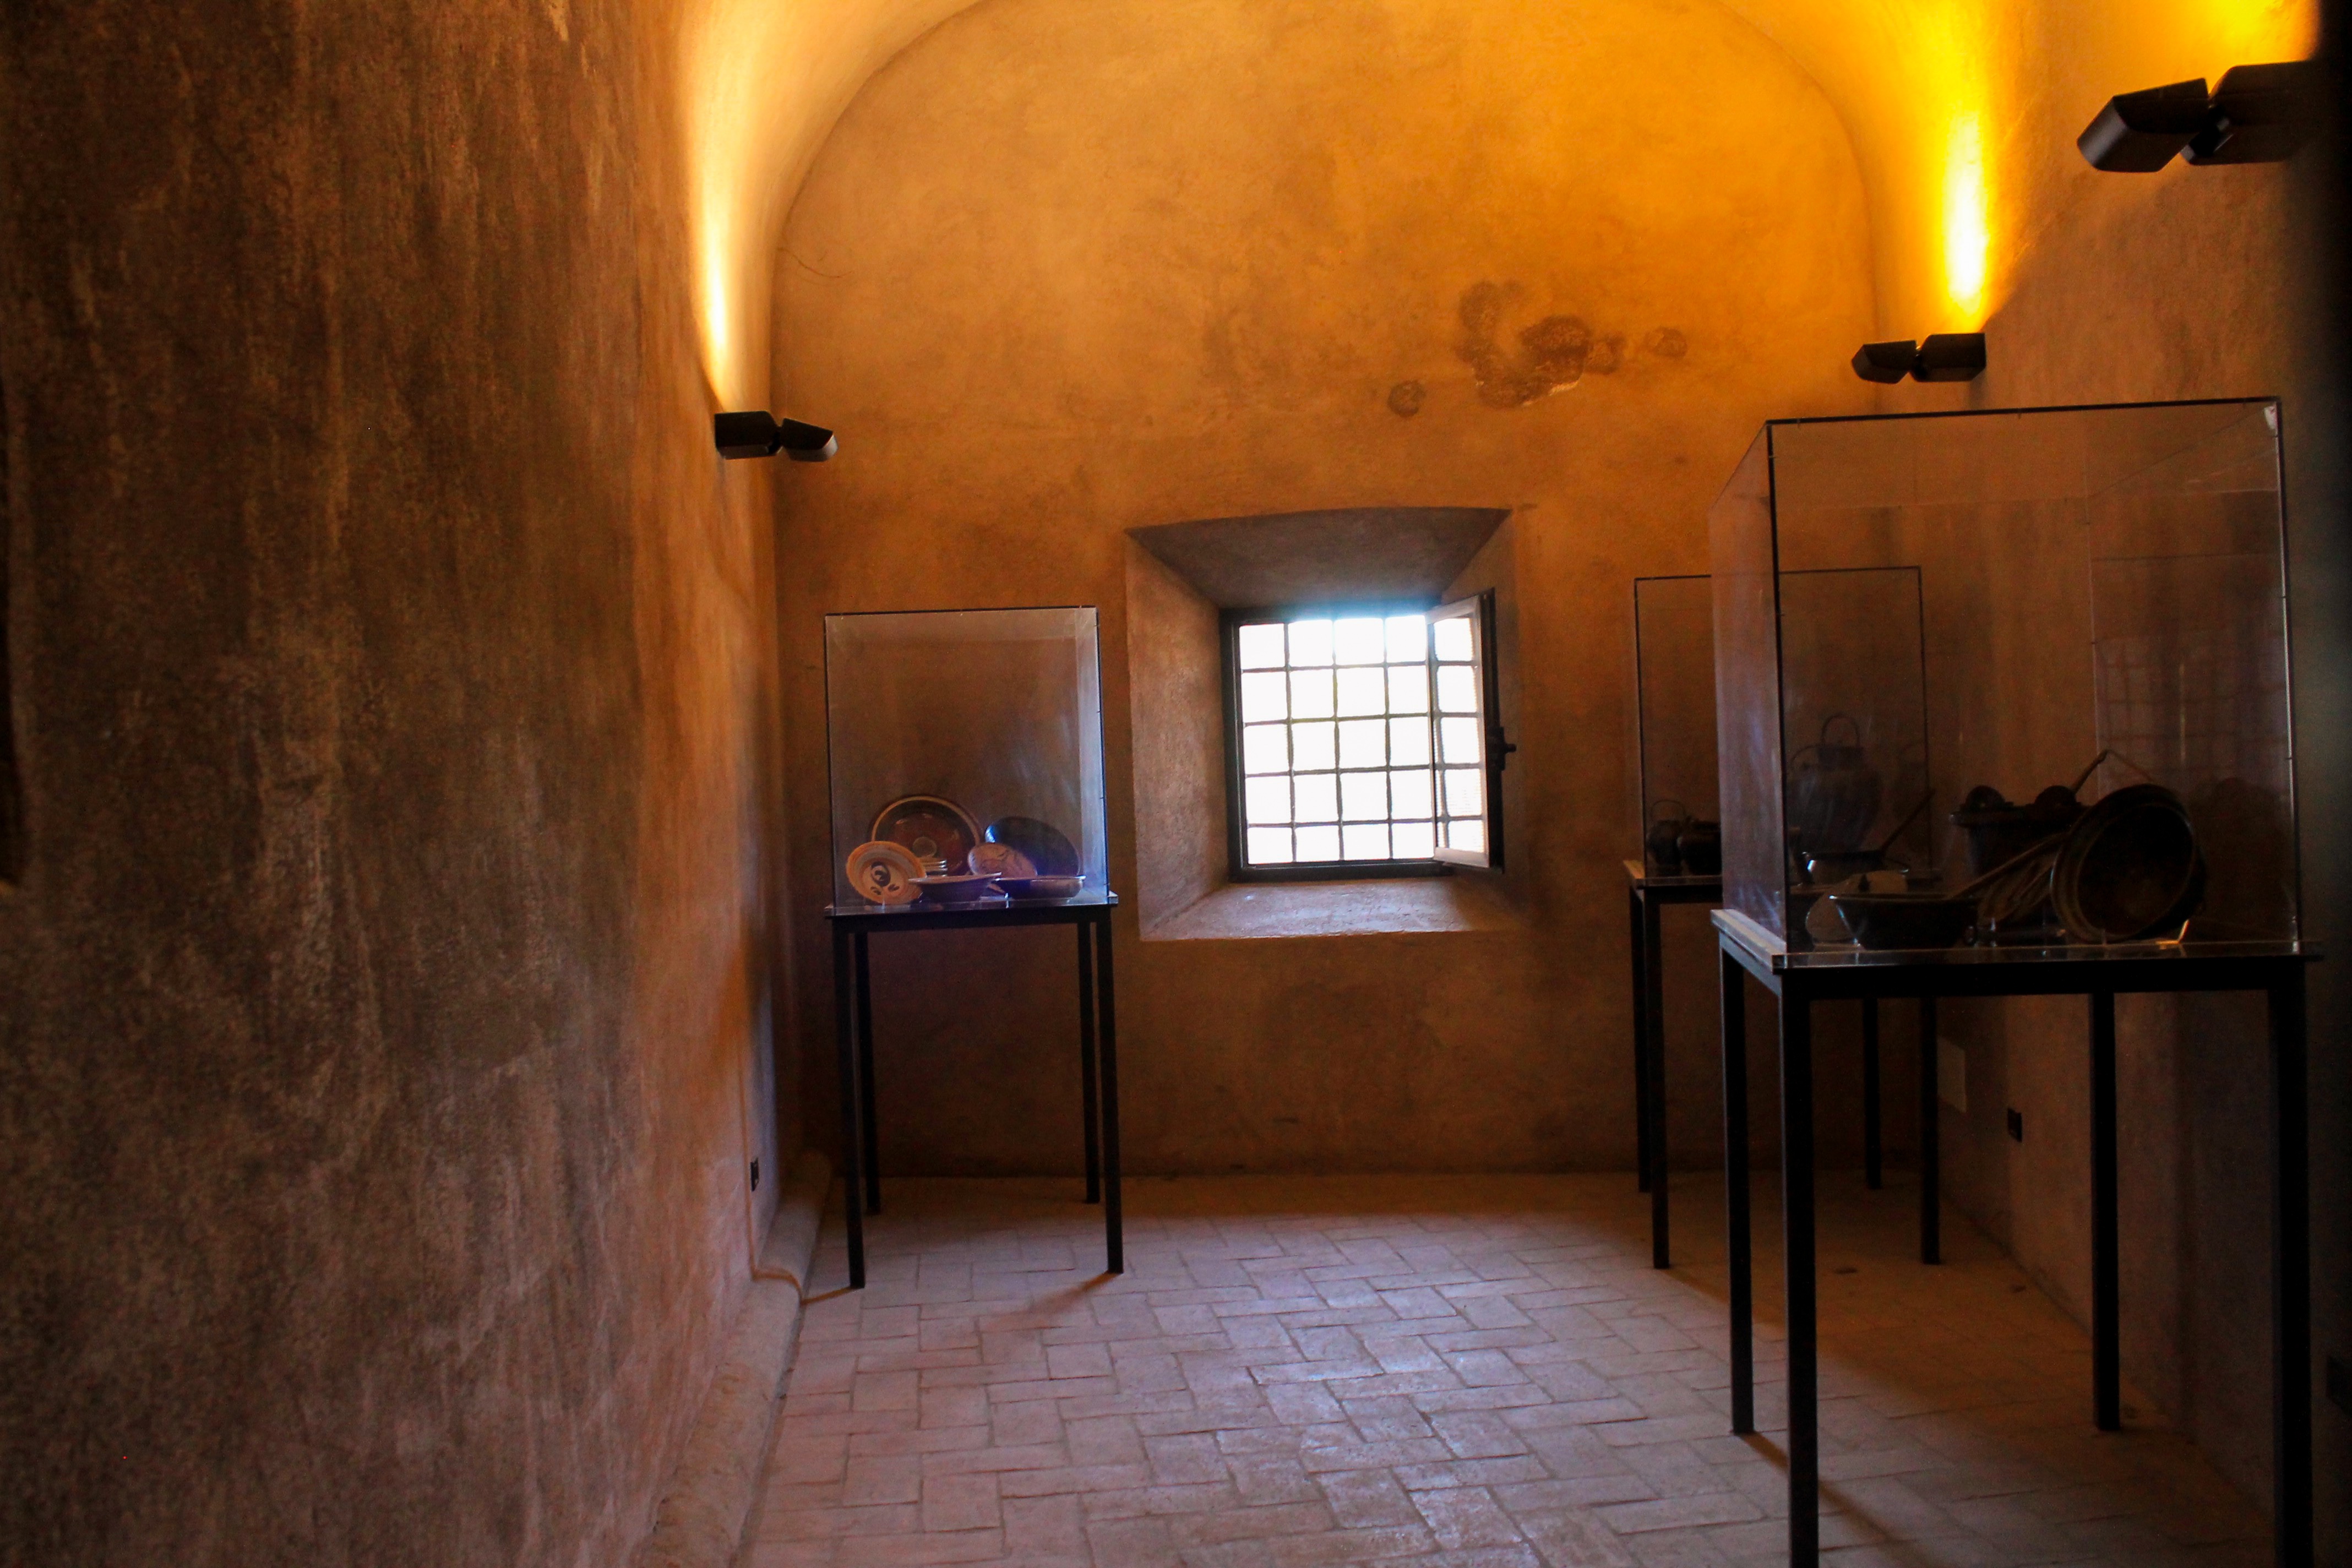
wood, house, floor, building, home, cottage, property, room, lighting, apartment, interior design, estate